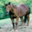
Label: horse